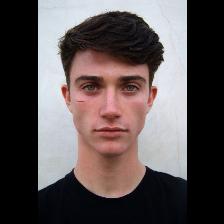
Label: Human